D'Evelyn Junior/Senior High School

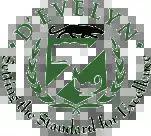
School crest of D'Evelyn.

Forty percent of seventh grade students graduate from Dennison Elementary School, D'Evelyn's predecessor and feeder school and the other sixty percent enroll through a random lottery or from sibling priority in the lottery pool. Eighth and ninth grade admission is also through the random lottery system and the school does not permit enrollment after the beginning of ninth grade. During the 2020-2021 school year, 94 students were eligible for free and reduced-price lunches.